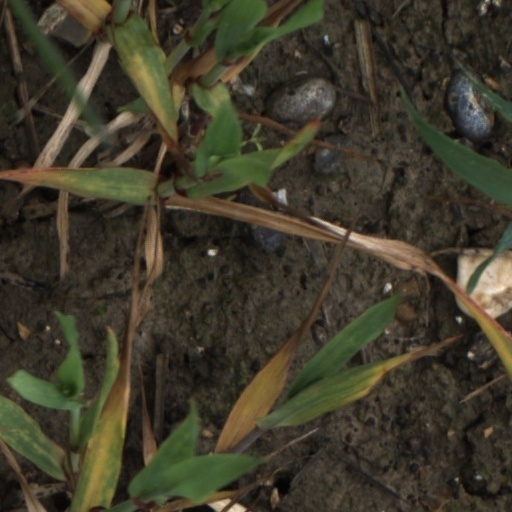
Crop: wheat